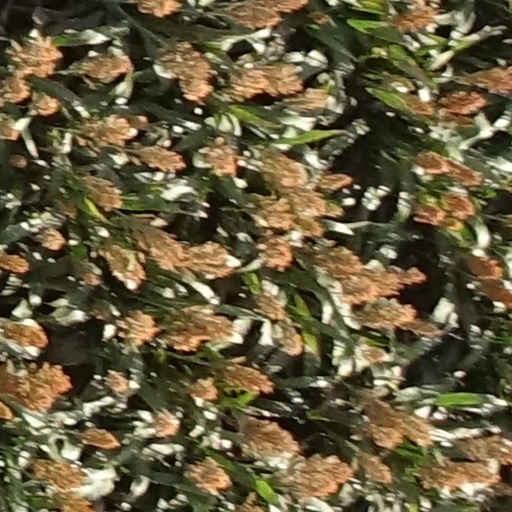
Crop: sorghum